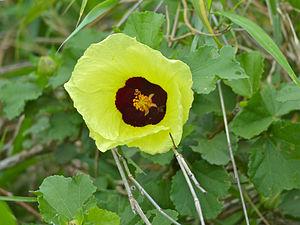
Le kénaf, aussi appelé « chanvre du Deccan », est une plante annuelle de la famille des Malvaceae originaire d'Afrique.